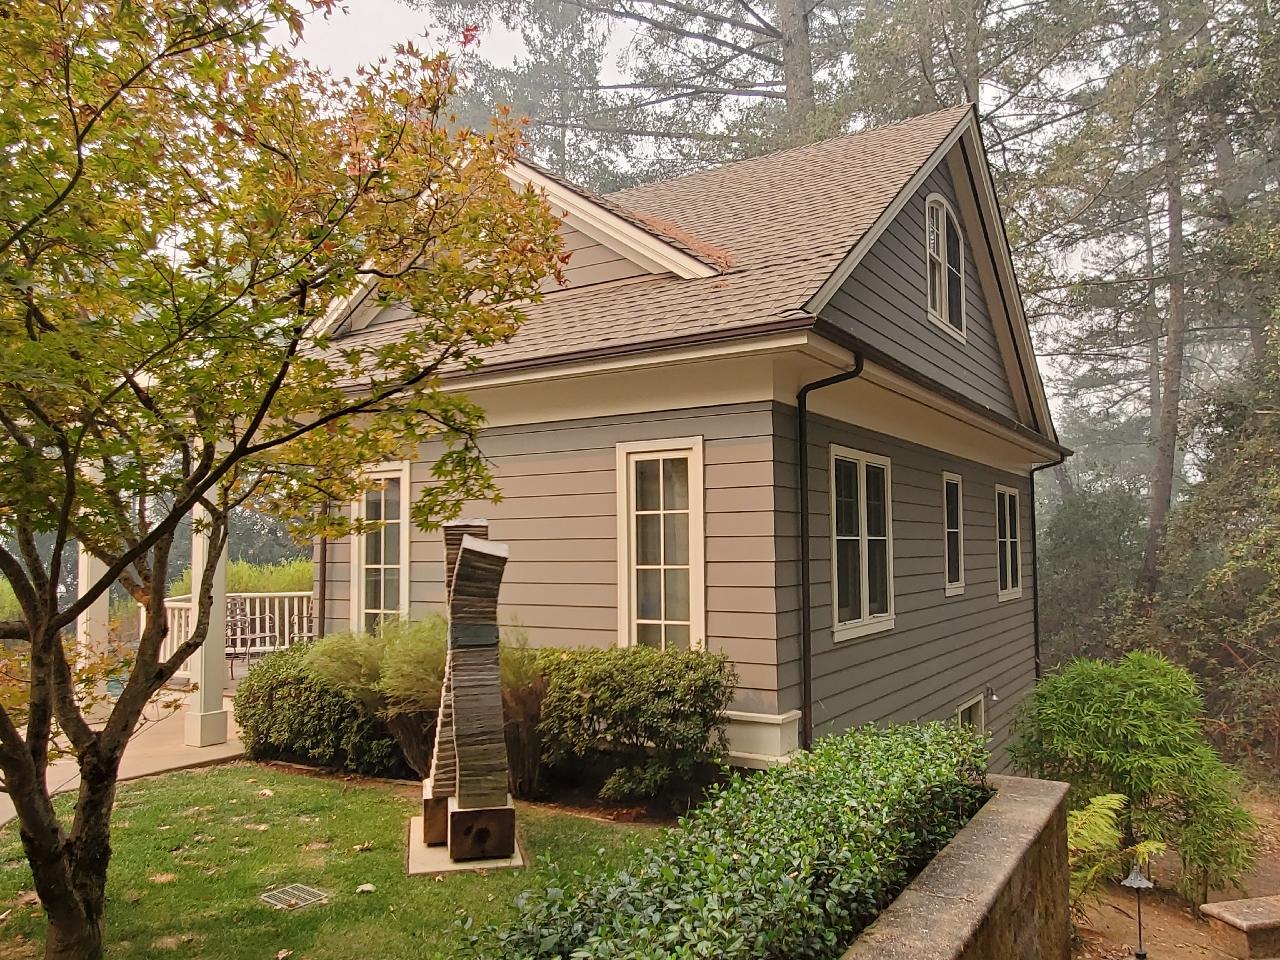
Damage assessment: no_damage